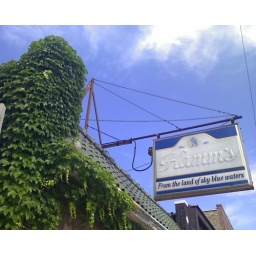
under the blue sky